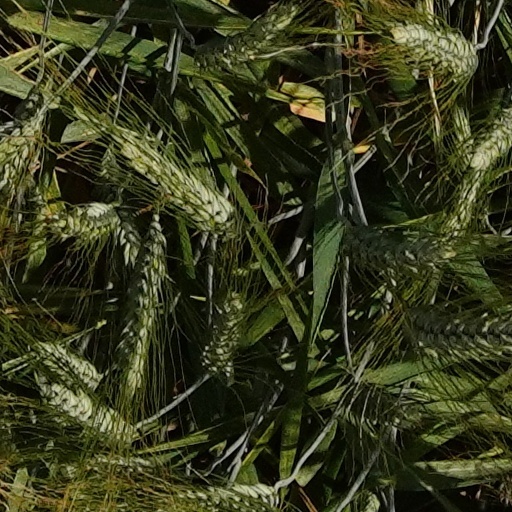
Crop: wheat